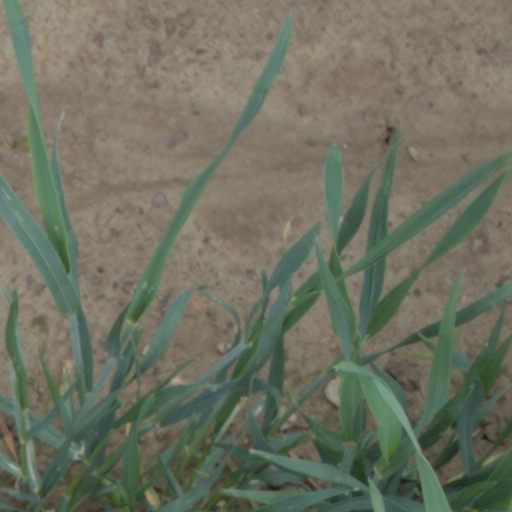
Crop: wheat